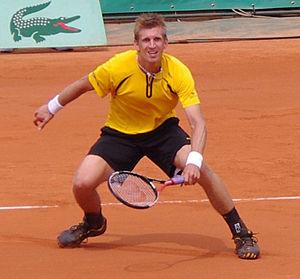
Jarkko Nieminen, né le 23 juillet 1981 à Masku, est un joueur de tennis finlandais, professionnel entre 2000 et 2015.